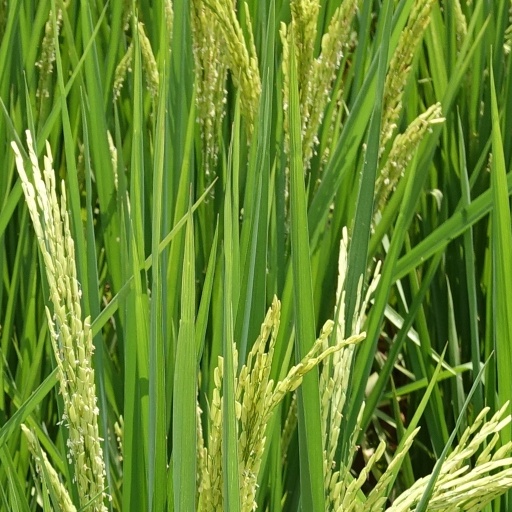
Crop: rice